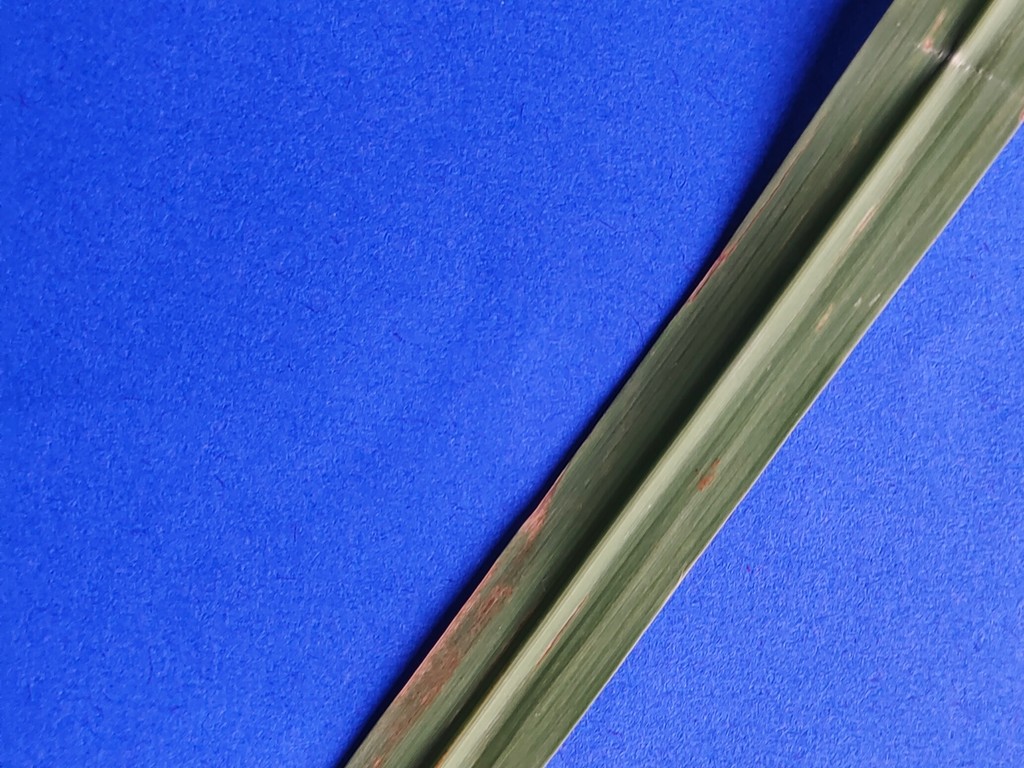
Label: Unhealthy